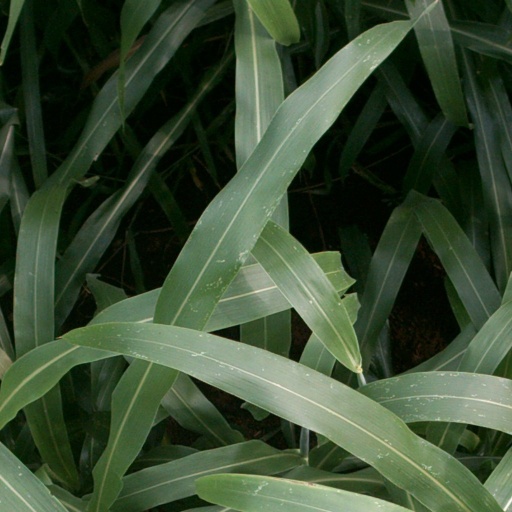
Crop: sorghum